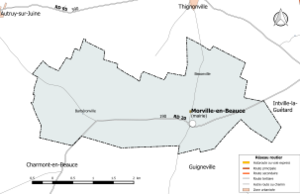
Carte du réseau routier de la commune de fr:Morville-en-Beauce.
Morville-en-Beauce est une commune française située dans le département du Loiret en région Centre-Val de Loire.